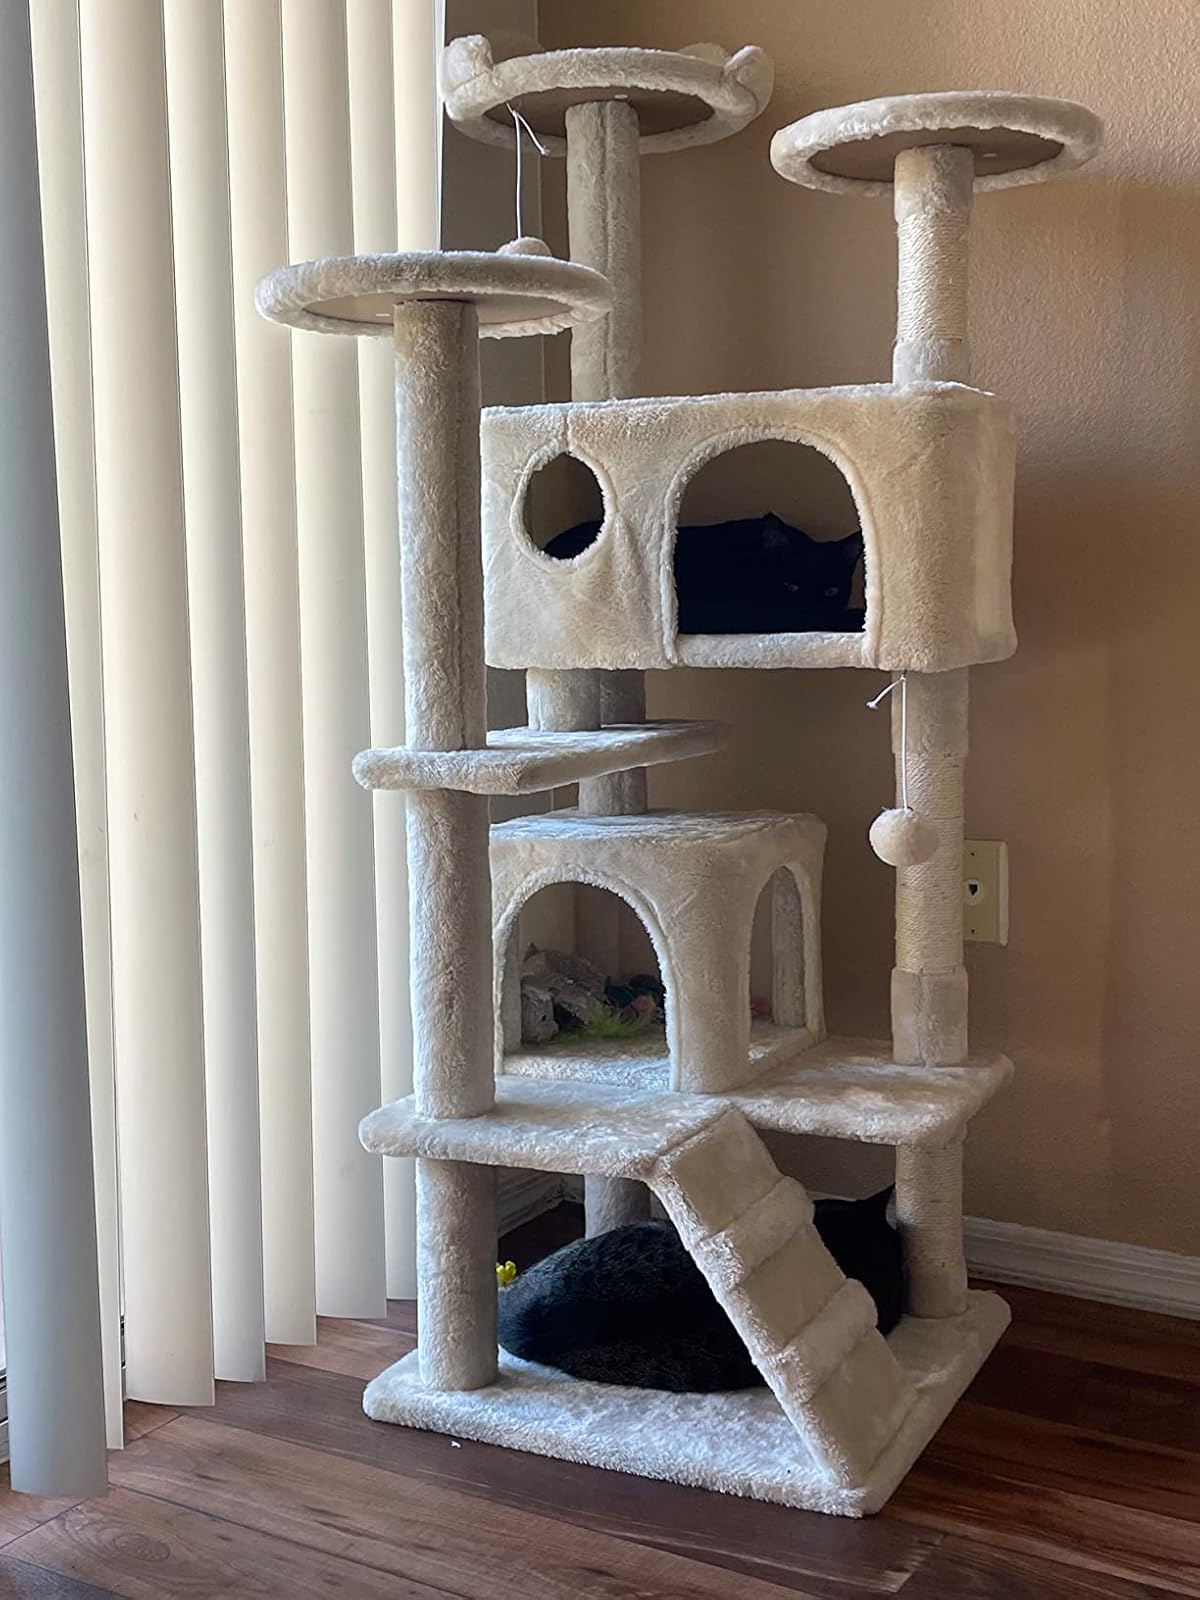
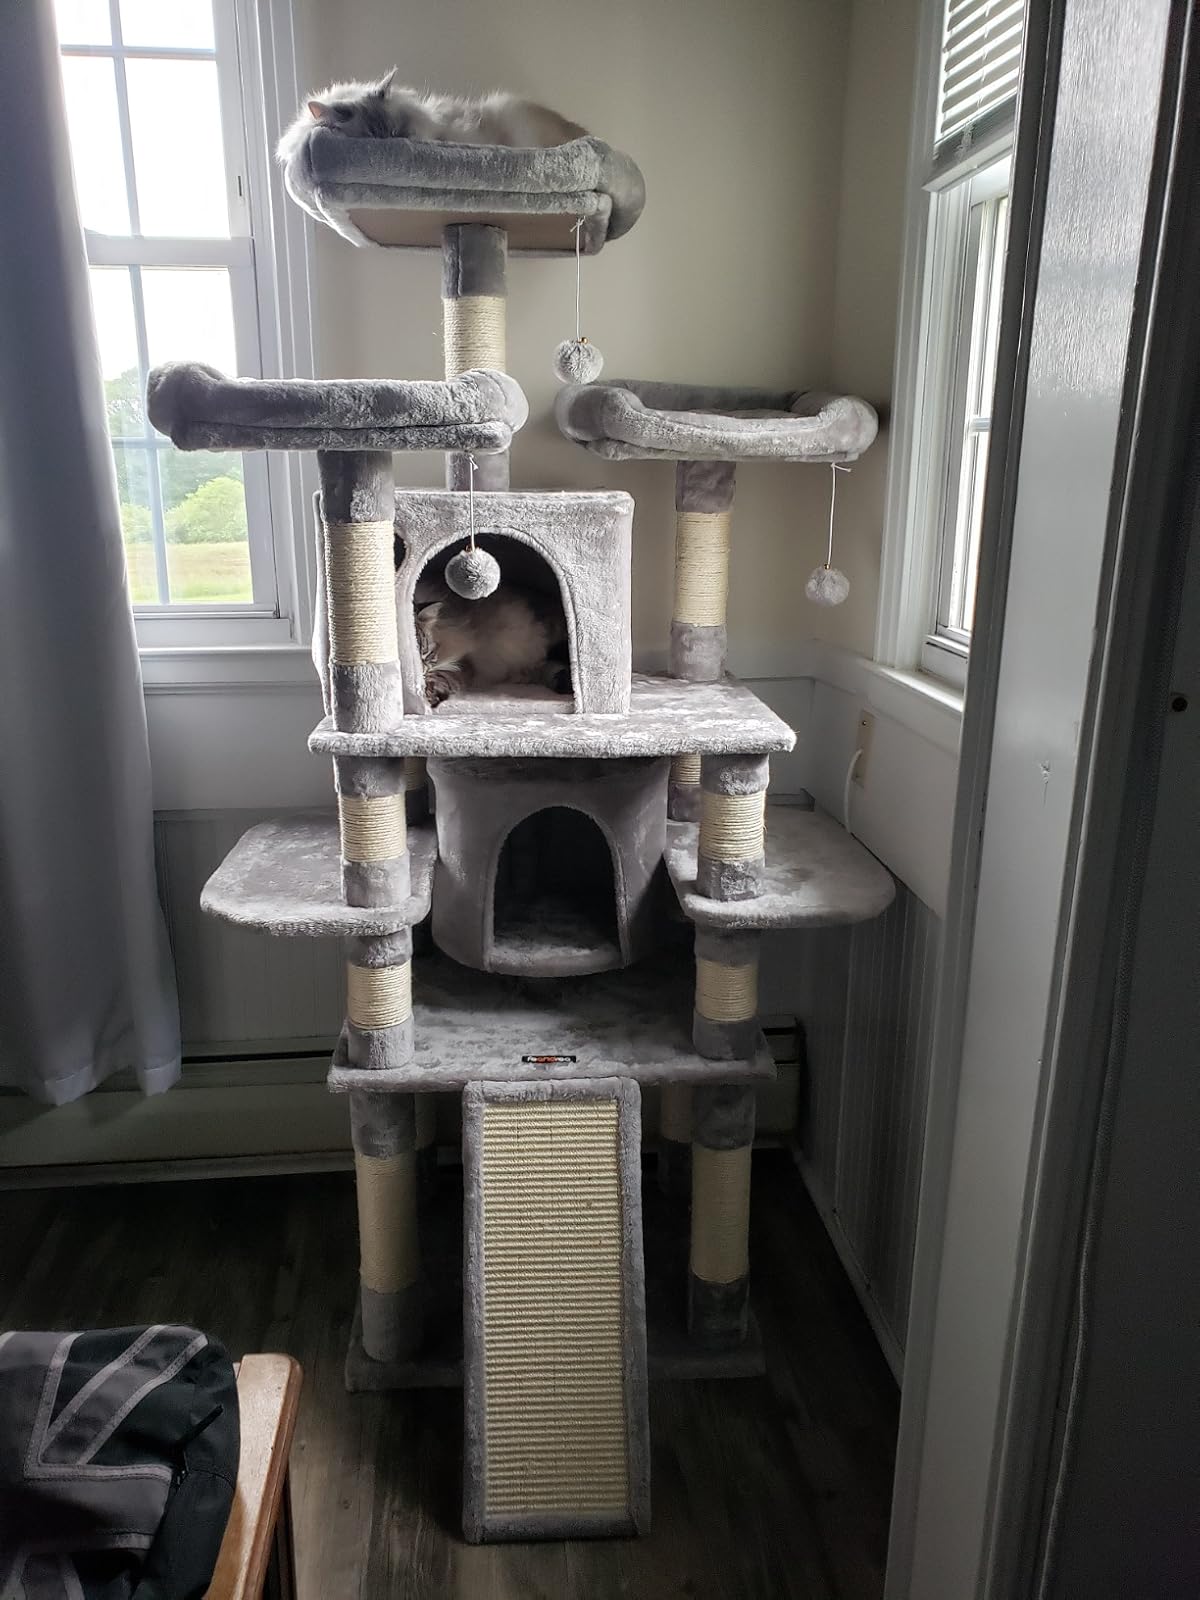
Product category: items_cat tree
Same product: no